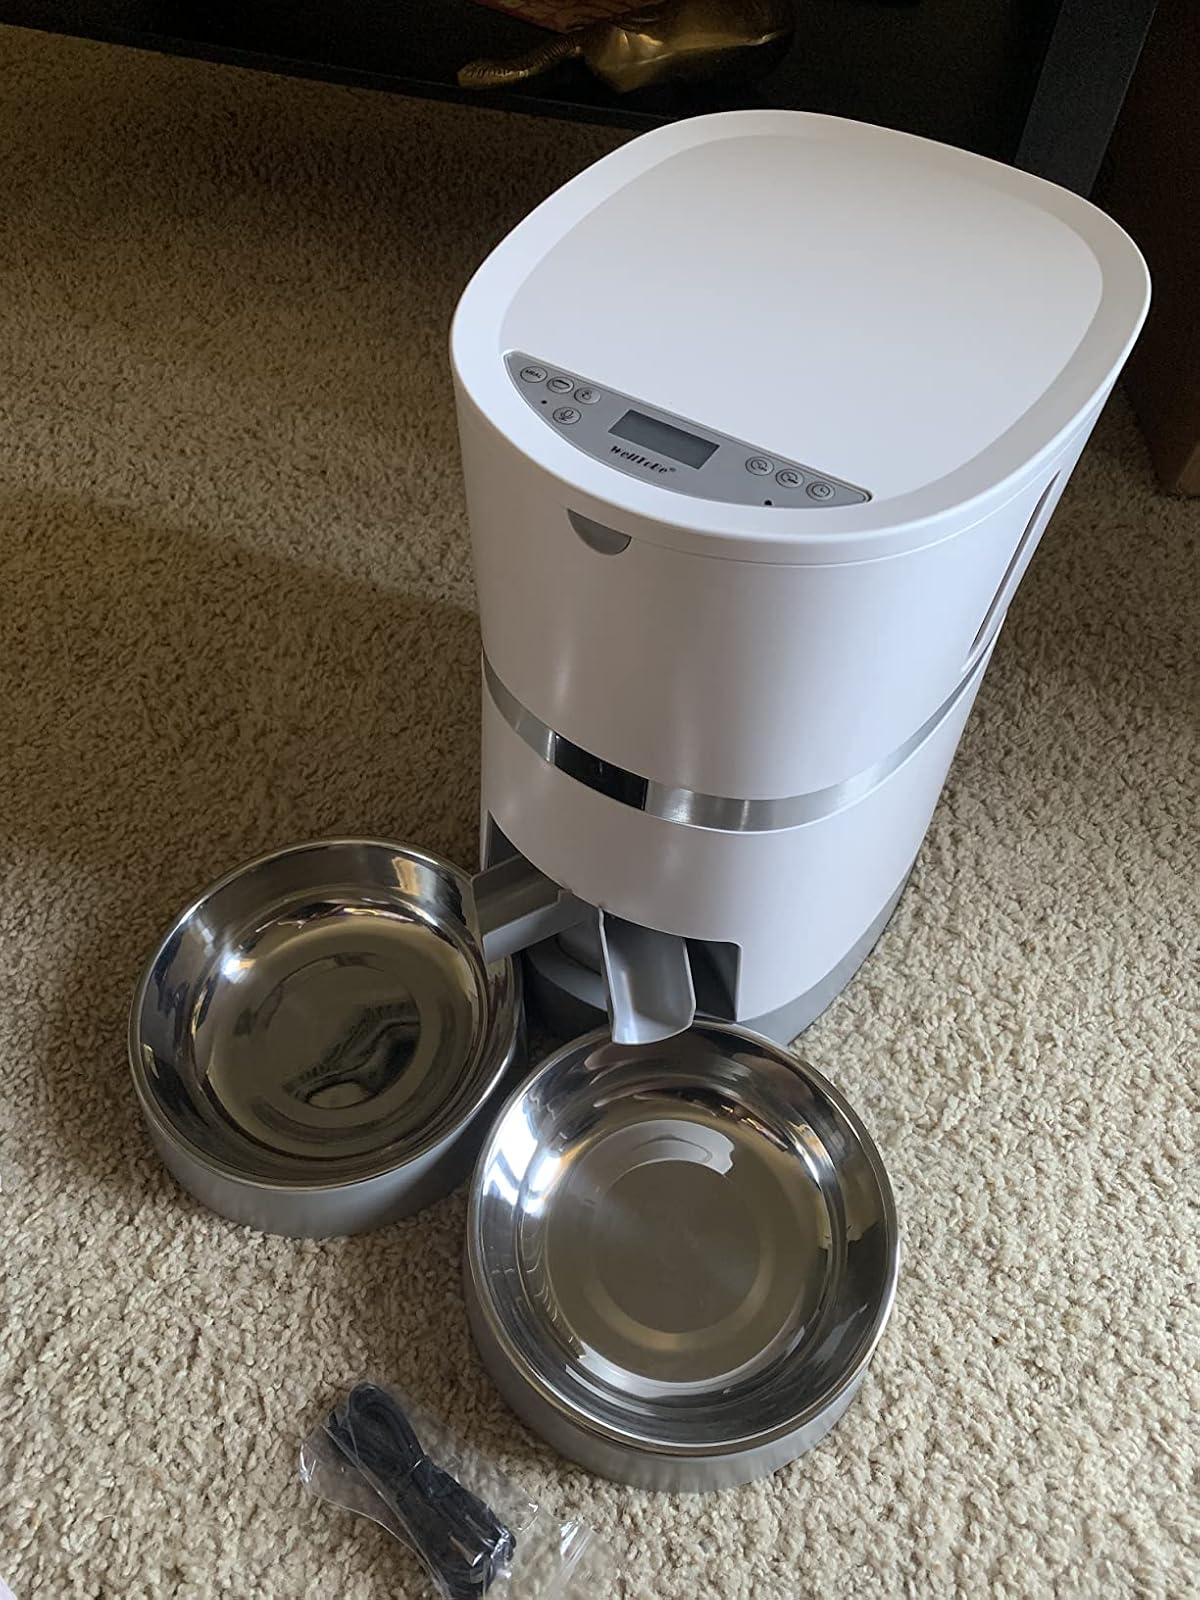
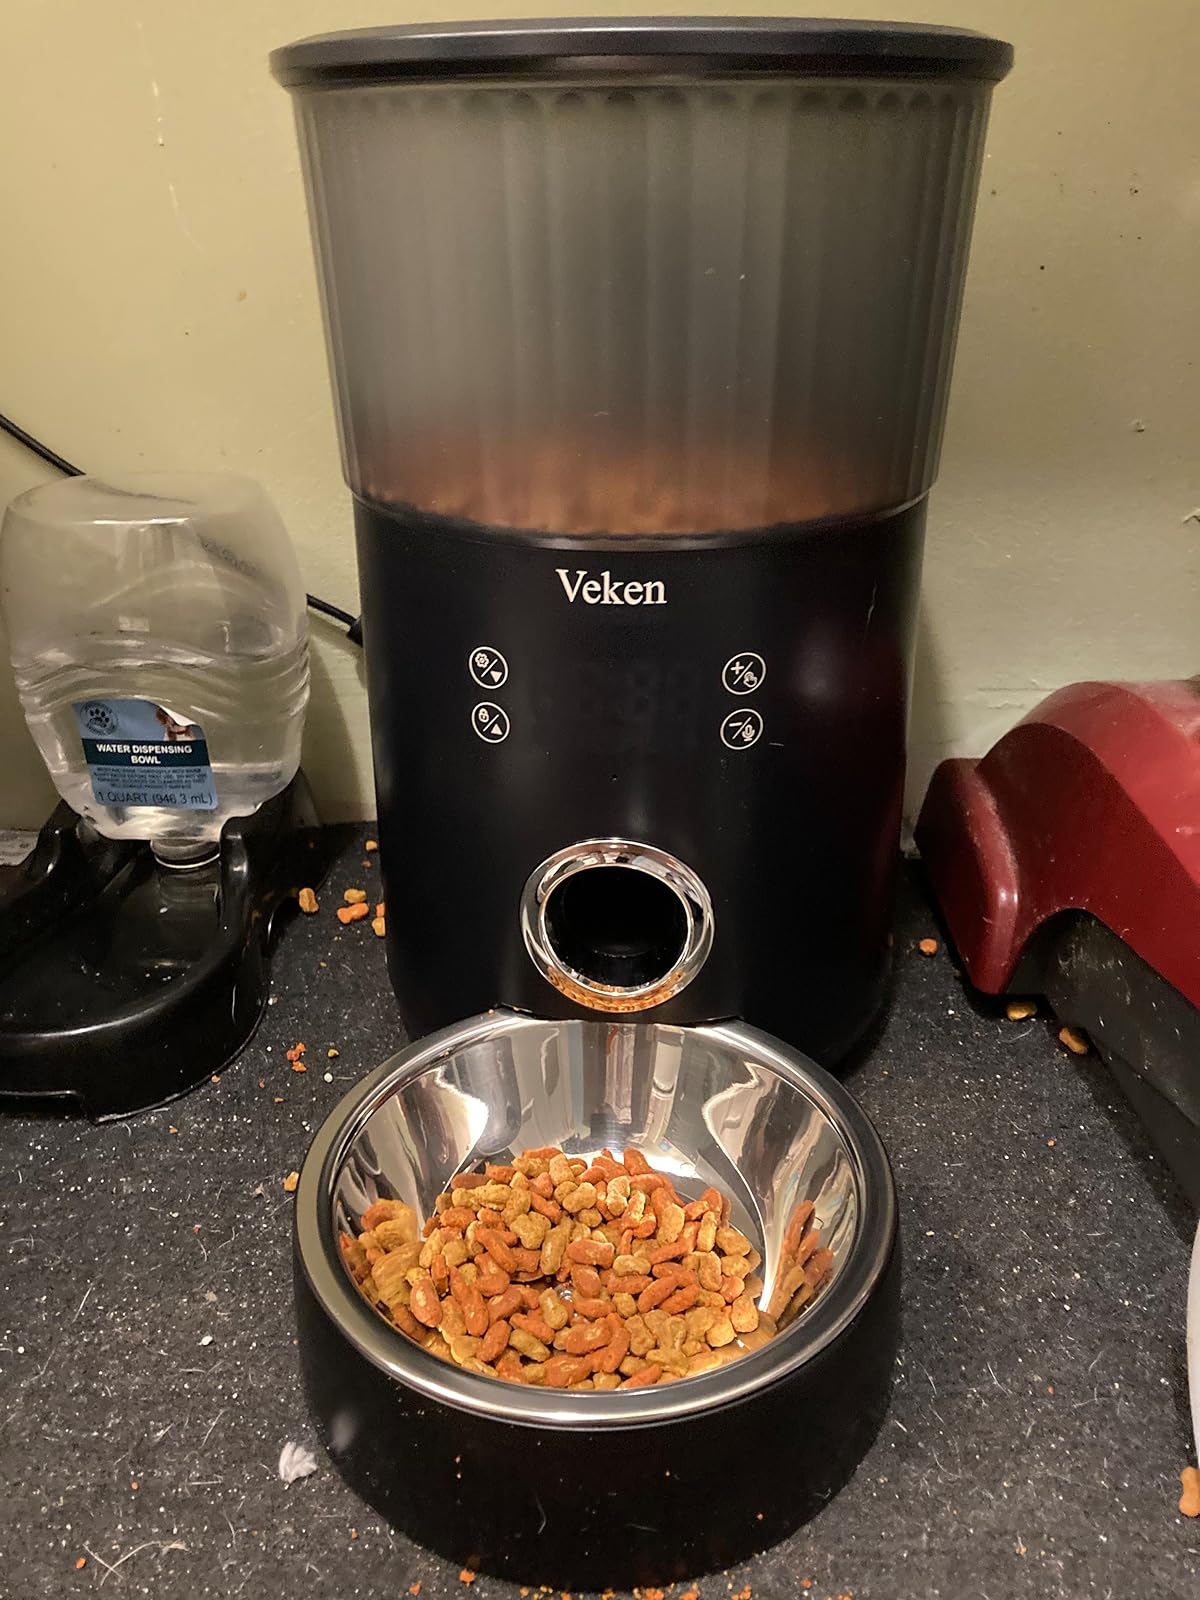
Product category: items_feeder
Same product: no